Clare Nott

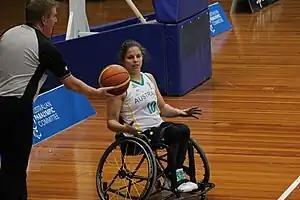
Clare Nott waits to be given the ball before a throw in

In 2005 Nott was named the WNWBL's Best New Talent. She was the league's Most Valuable Player (MVP) in the 1 point class and a member of the WNWBL All Star Five in 2009, 2010, 2011, 2013 and 2015. She was the first female to be named in a NWBL All Star 5 in 2014 while representing the Red Dust Heelers. She was also WNWBL Final Series MVP in 2015 while representing the Kilsyth Cobras. She names Alison Mosely, who helped her in the early stages of her basketball career, as her sporting heroine.